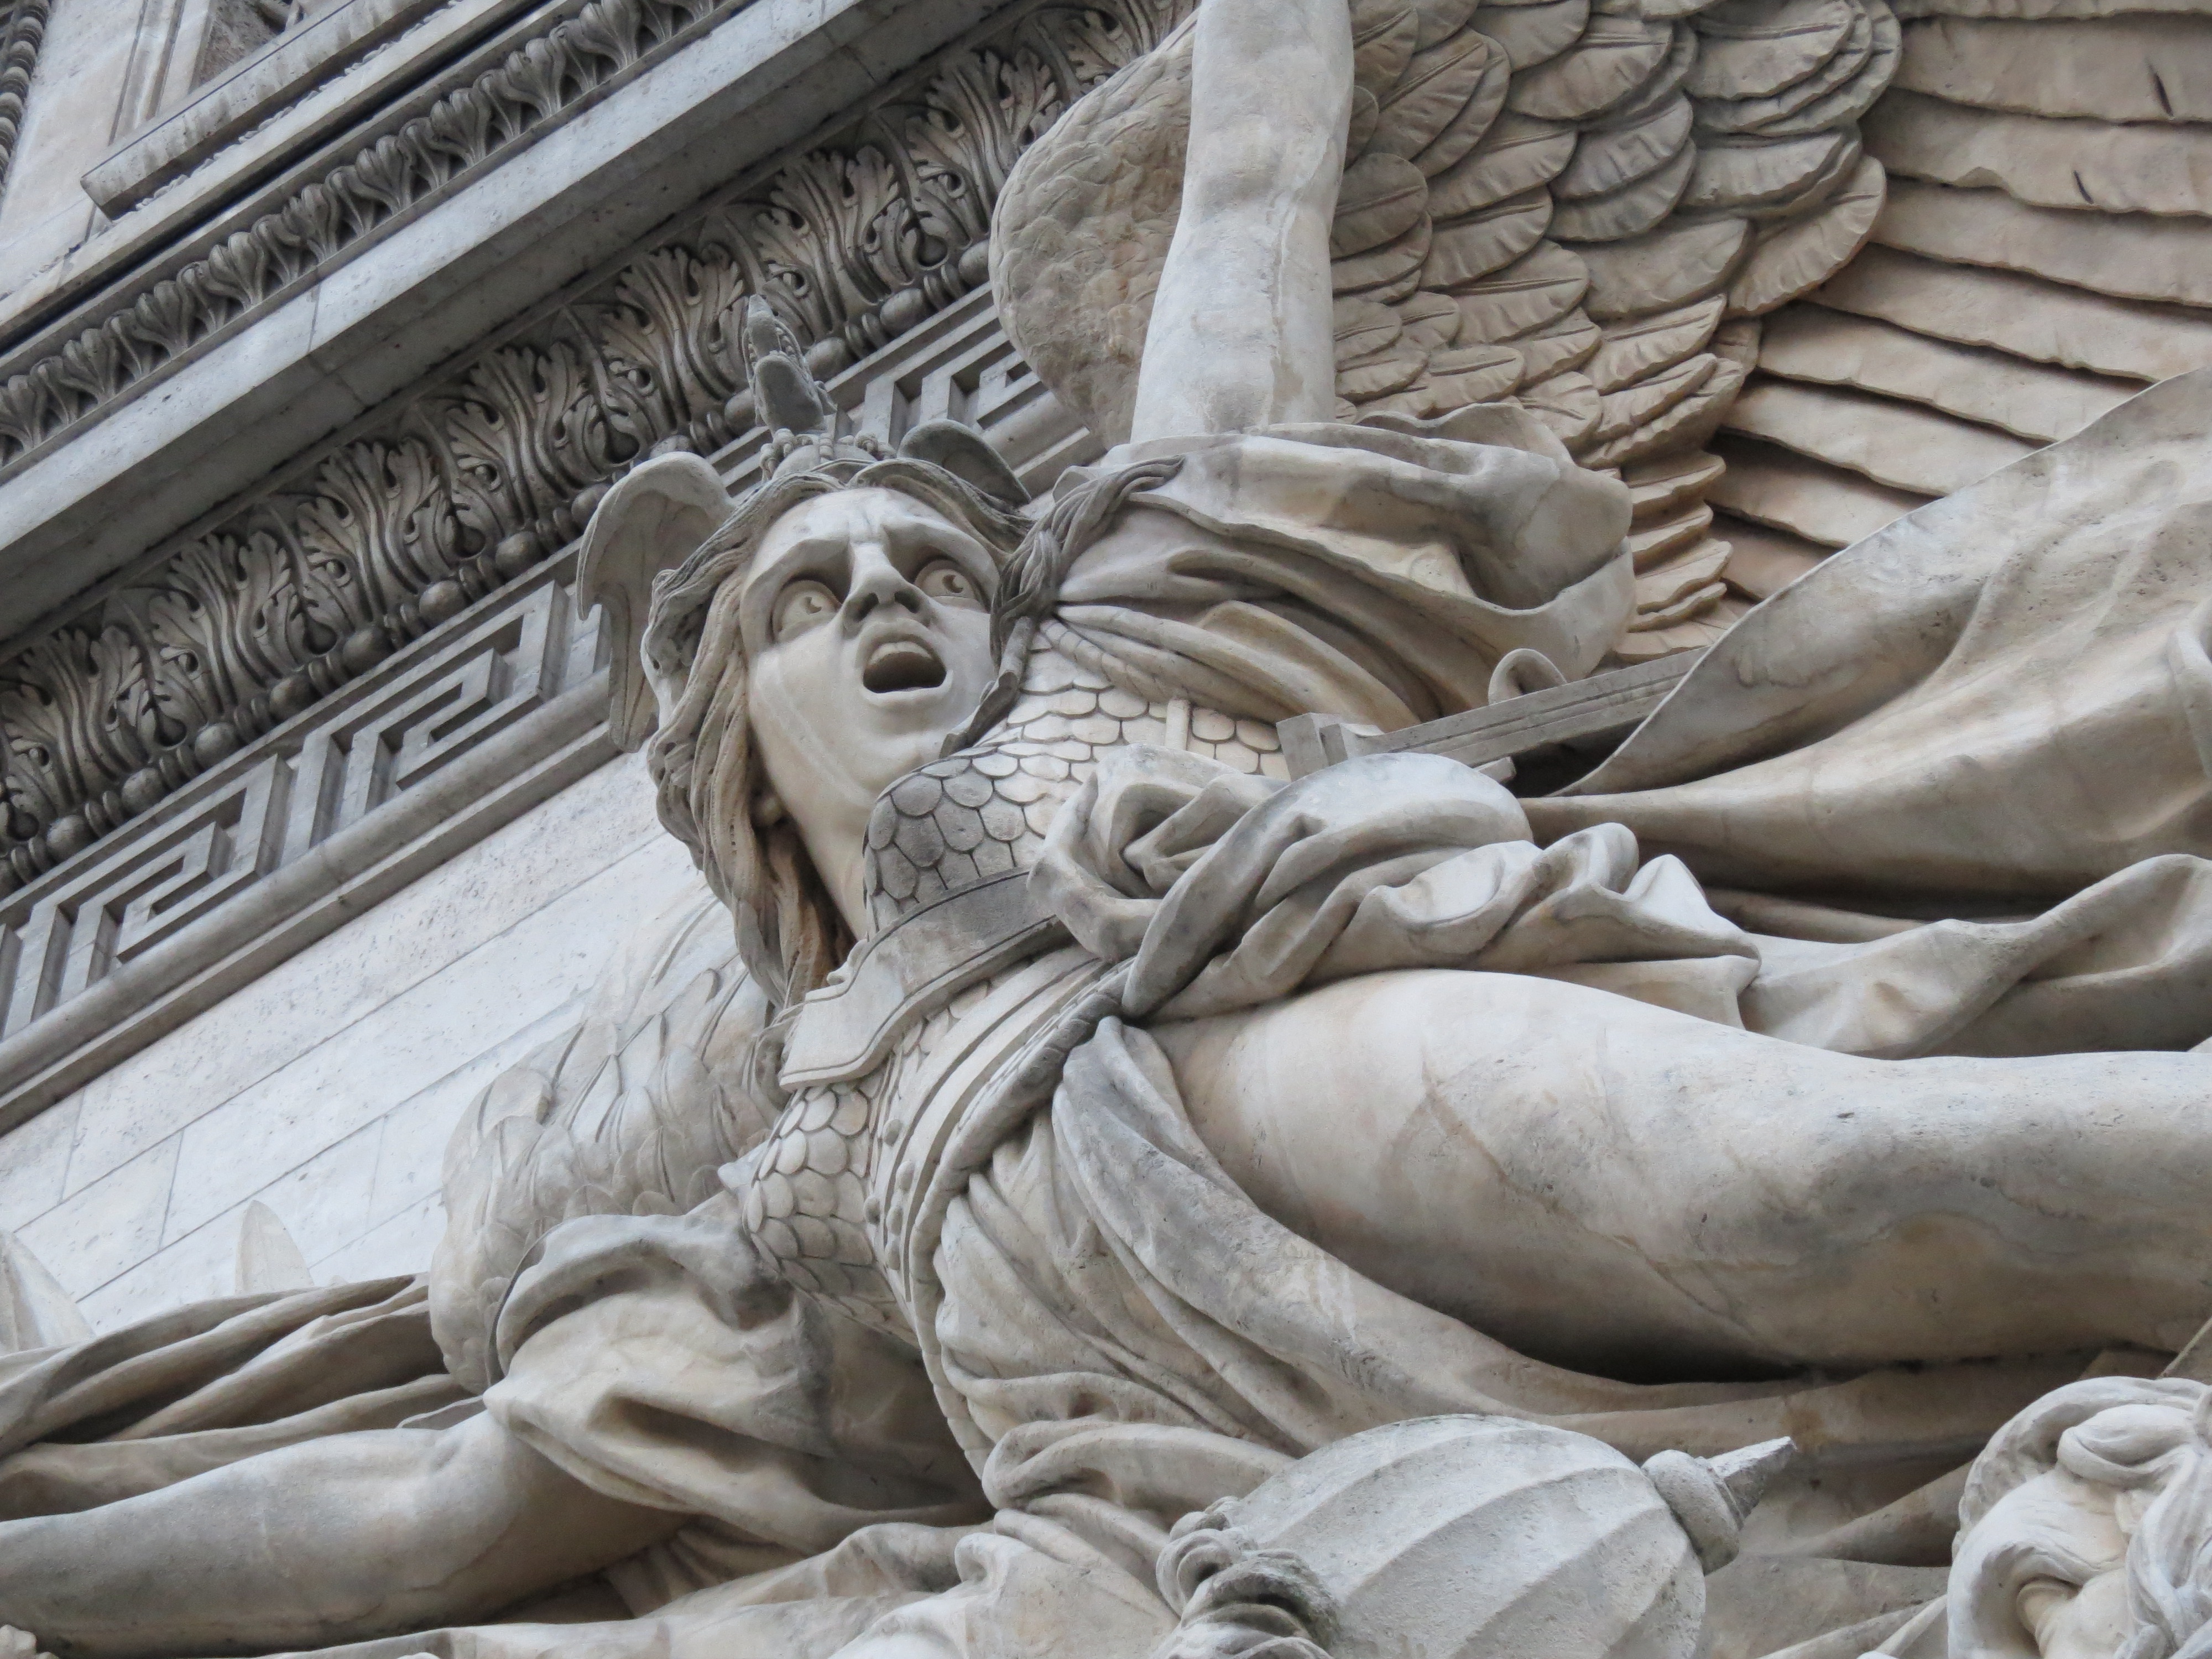
architecture, paris, stone, monument, travel, france, europe, statue, arch, landmark, winged, facial expression, artwork, arc de triomphe, gargoyle, sculpture, angel, art, fear, french, temple, wings, expression, emotional, arc, famous, napoleon, carving, cherub, stonework, relief, shock, emotion, triumph, facial, afraid, mythology, scared, terrified, frightened, expressive, stone carving, offended, shocked, shocking, disbelief, cherubim, gasp, ancient history, champs elysees, classical sculpture, appalled, astonished, seraphim, stunned, aghast, dismayed, appalling, le depart